Coyote Dam (Santa Clara County, California)

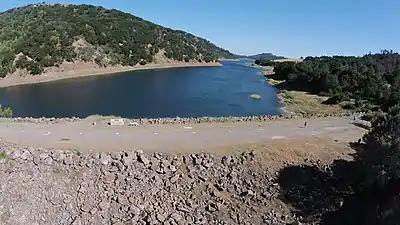
Aerial view of Coyote Dam

Coyote Dam is a high, long, earth and rock dam built in in Santa Clara County, California, United States, located north of Gilroy.